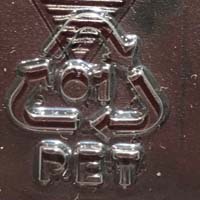
Plastic recycling code class: 1_polyethylene_PET